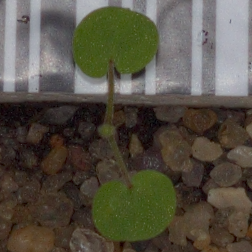
Label: smallflowered_cranesbill